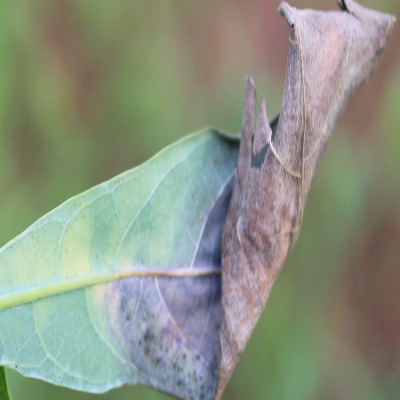
Crop: Cassava
Condition: bacterial blight